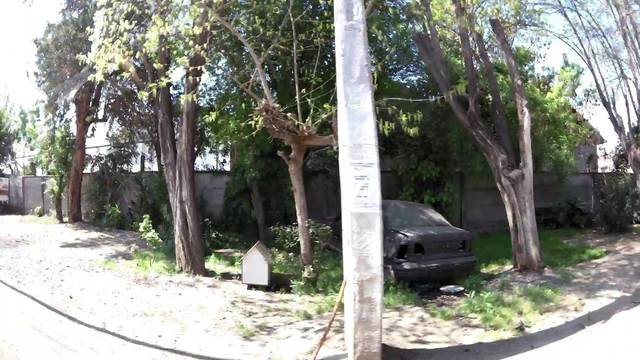
Region: Chile
Coordinates: -33.365, -70.711